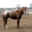
Label: horse